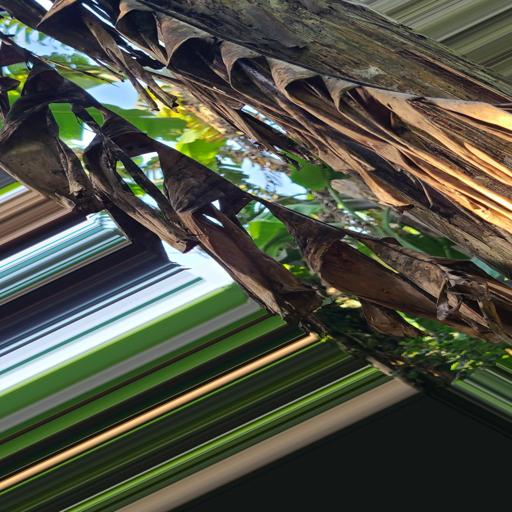
Label: moko_disease